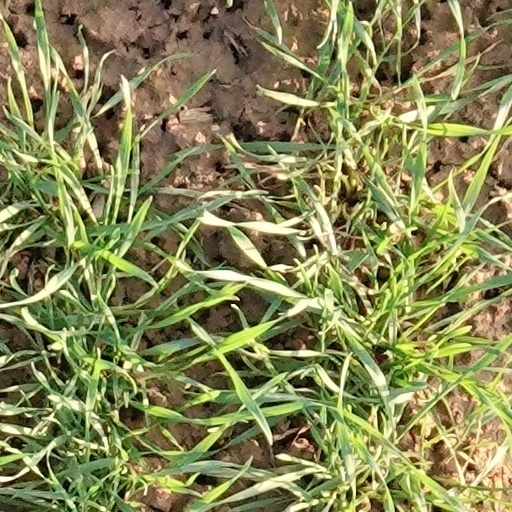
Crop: wheat